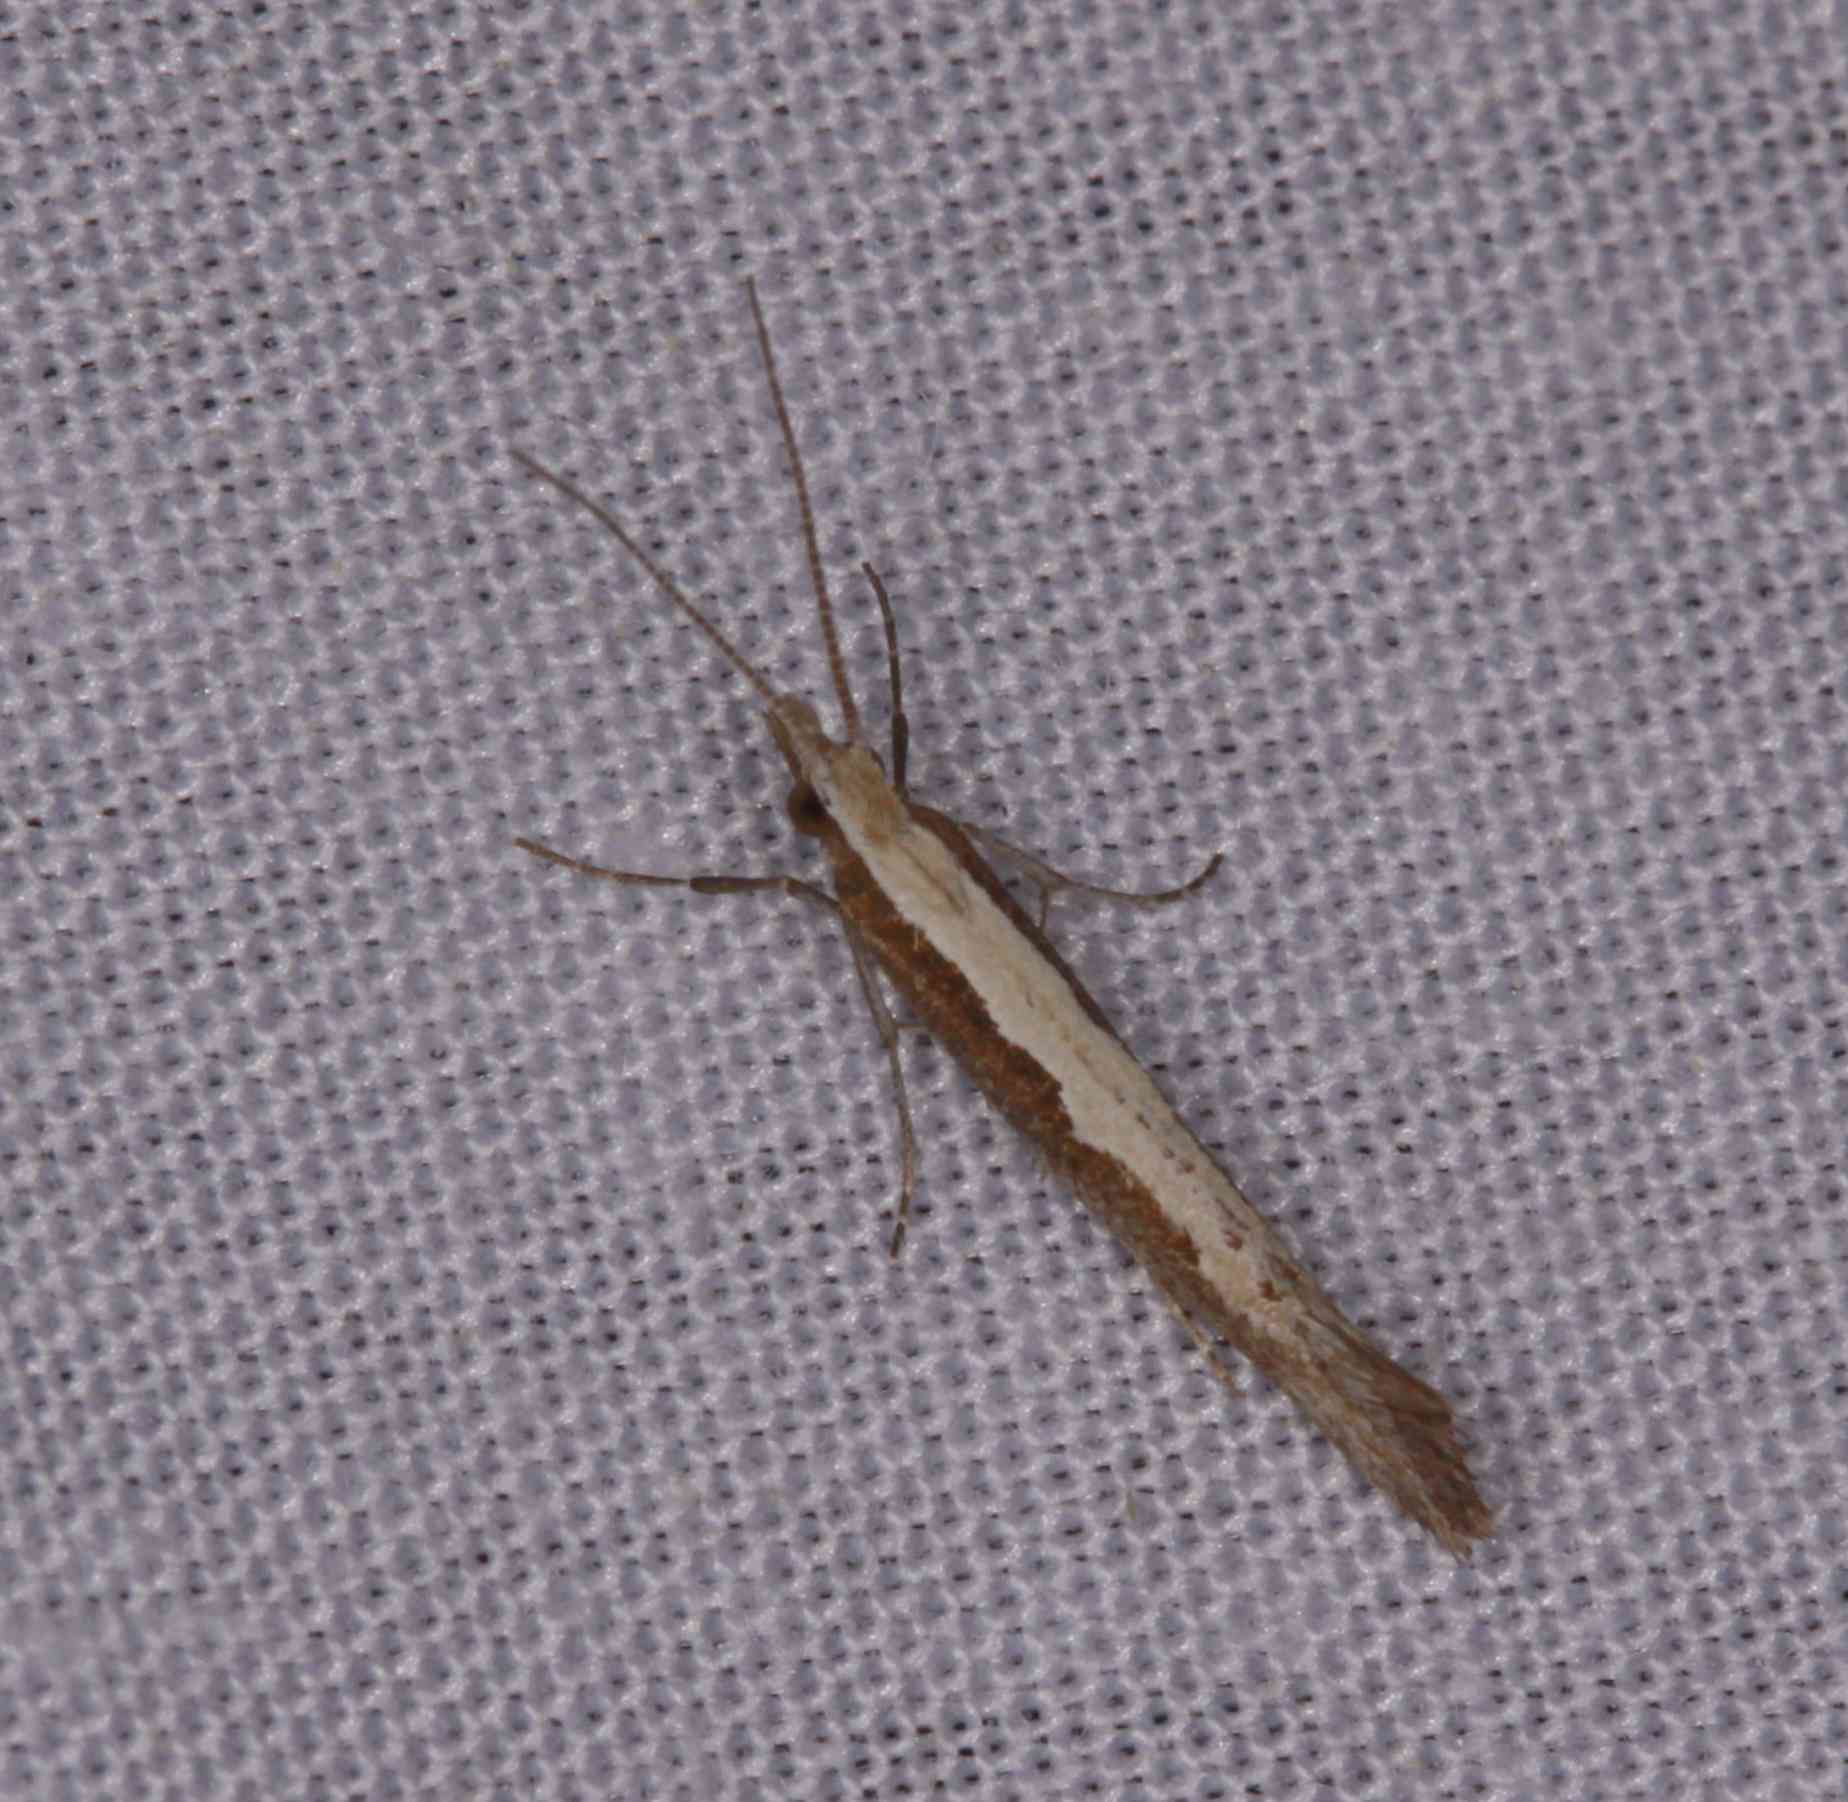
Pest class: diamondback_moth